Kühtai

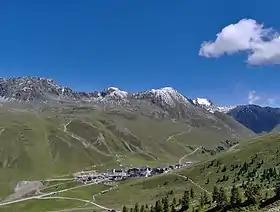
Kühtai

Kühtai is a winter sports village in the Stubai Alps on the Kühtai Saddle between the Nedertal valley in the west and the Sellrain valley in the east. It is part of the municipality of Silz, in the district of Imst, in the Austrian state of Tyrol.